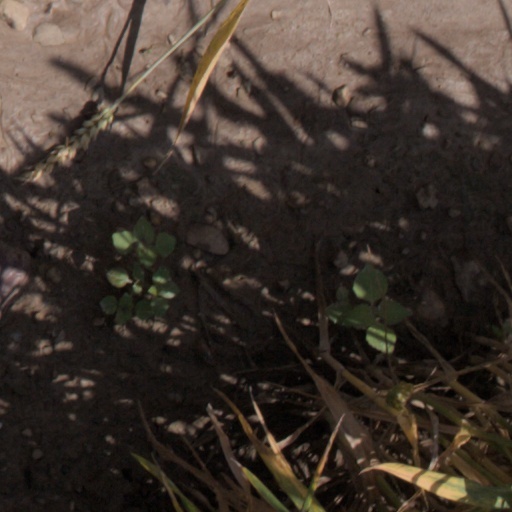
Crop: wheat